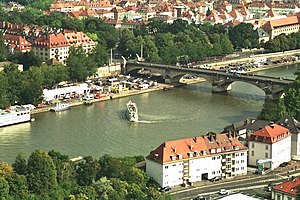
Würzburg / Alter Kranen
Den gamle bro over Main
Würzburg er en by ved floden Main i Franken i den tyske delstat Bayern. Den er sæde for Regierungsbezirk Unterfranken. Byen har godt 127.880 indbyggere og er den 5. største i fristaten Bayern.